Itihaas (TV series)

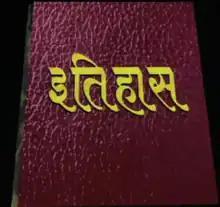

Itihaas is an Indian drama series created by Nirmala Sood and co-produced by Ekta Kapoor and Shobha Kapoor under their banner Balaji Telefilms. The series premiered in 1996 on DD National.